Sardis Secondary School

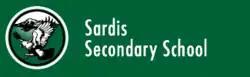

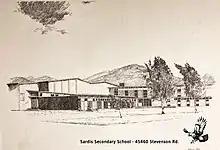
Original SSS building that was demolished in 1995 and replaced by the current school

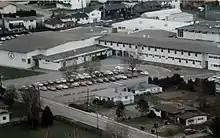
Looking southeast, 1994

Sardis Secondary (SSS) is a public high school in Chilliwack, British Columbia part of School District 33 Chilliwack. The current principal is Lynnet Schramm.